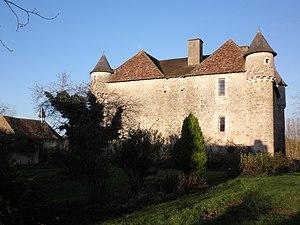
Le château de Pruniers (86) en mars 2011
Pindray est une commune du Centre-Ouest de la France, située dans le département de la Vienne en région Nouvelle-Aquitaine.
Cet article recense une partie des monuments historiques de la Vienne, en France.